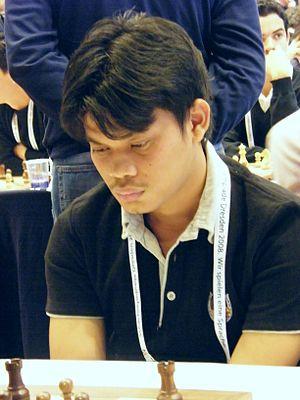
Susanto Megaranto est un joueur d'échecs indonésien né le 8 octobre 1987 à Indramayu. Grand maître international depuis 2004, il a remporté quatre ans de suite le championnat d'Indonésie.